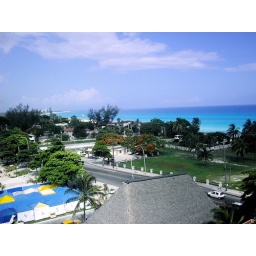
the water looks that good in person too!